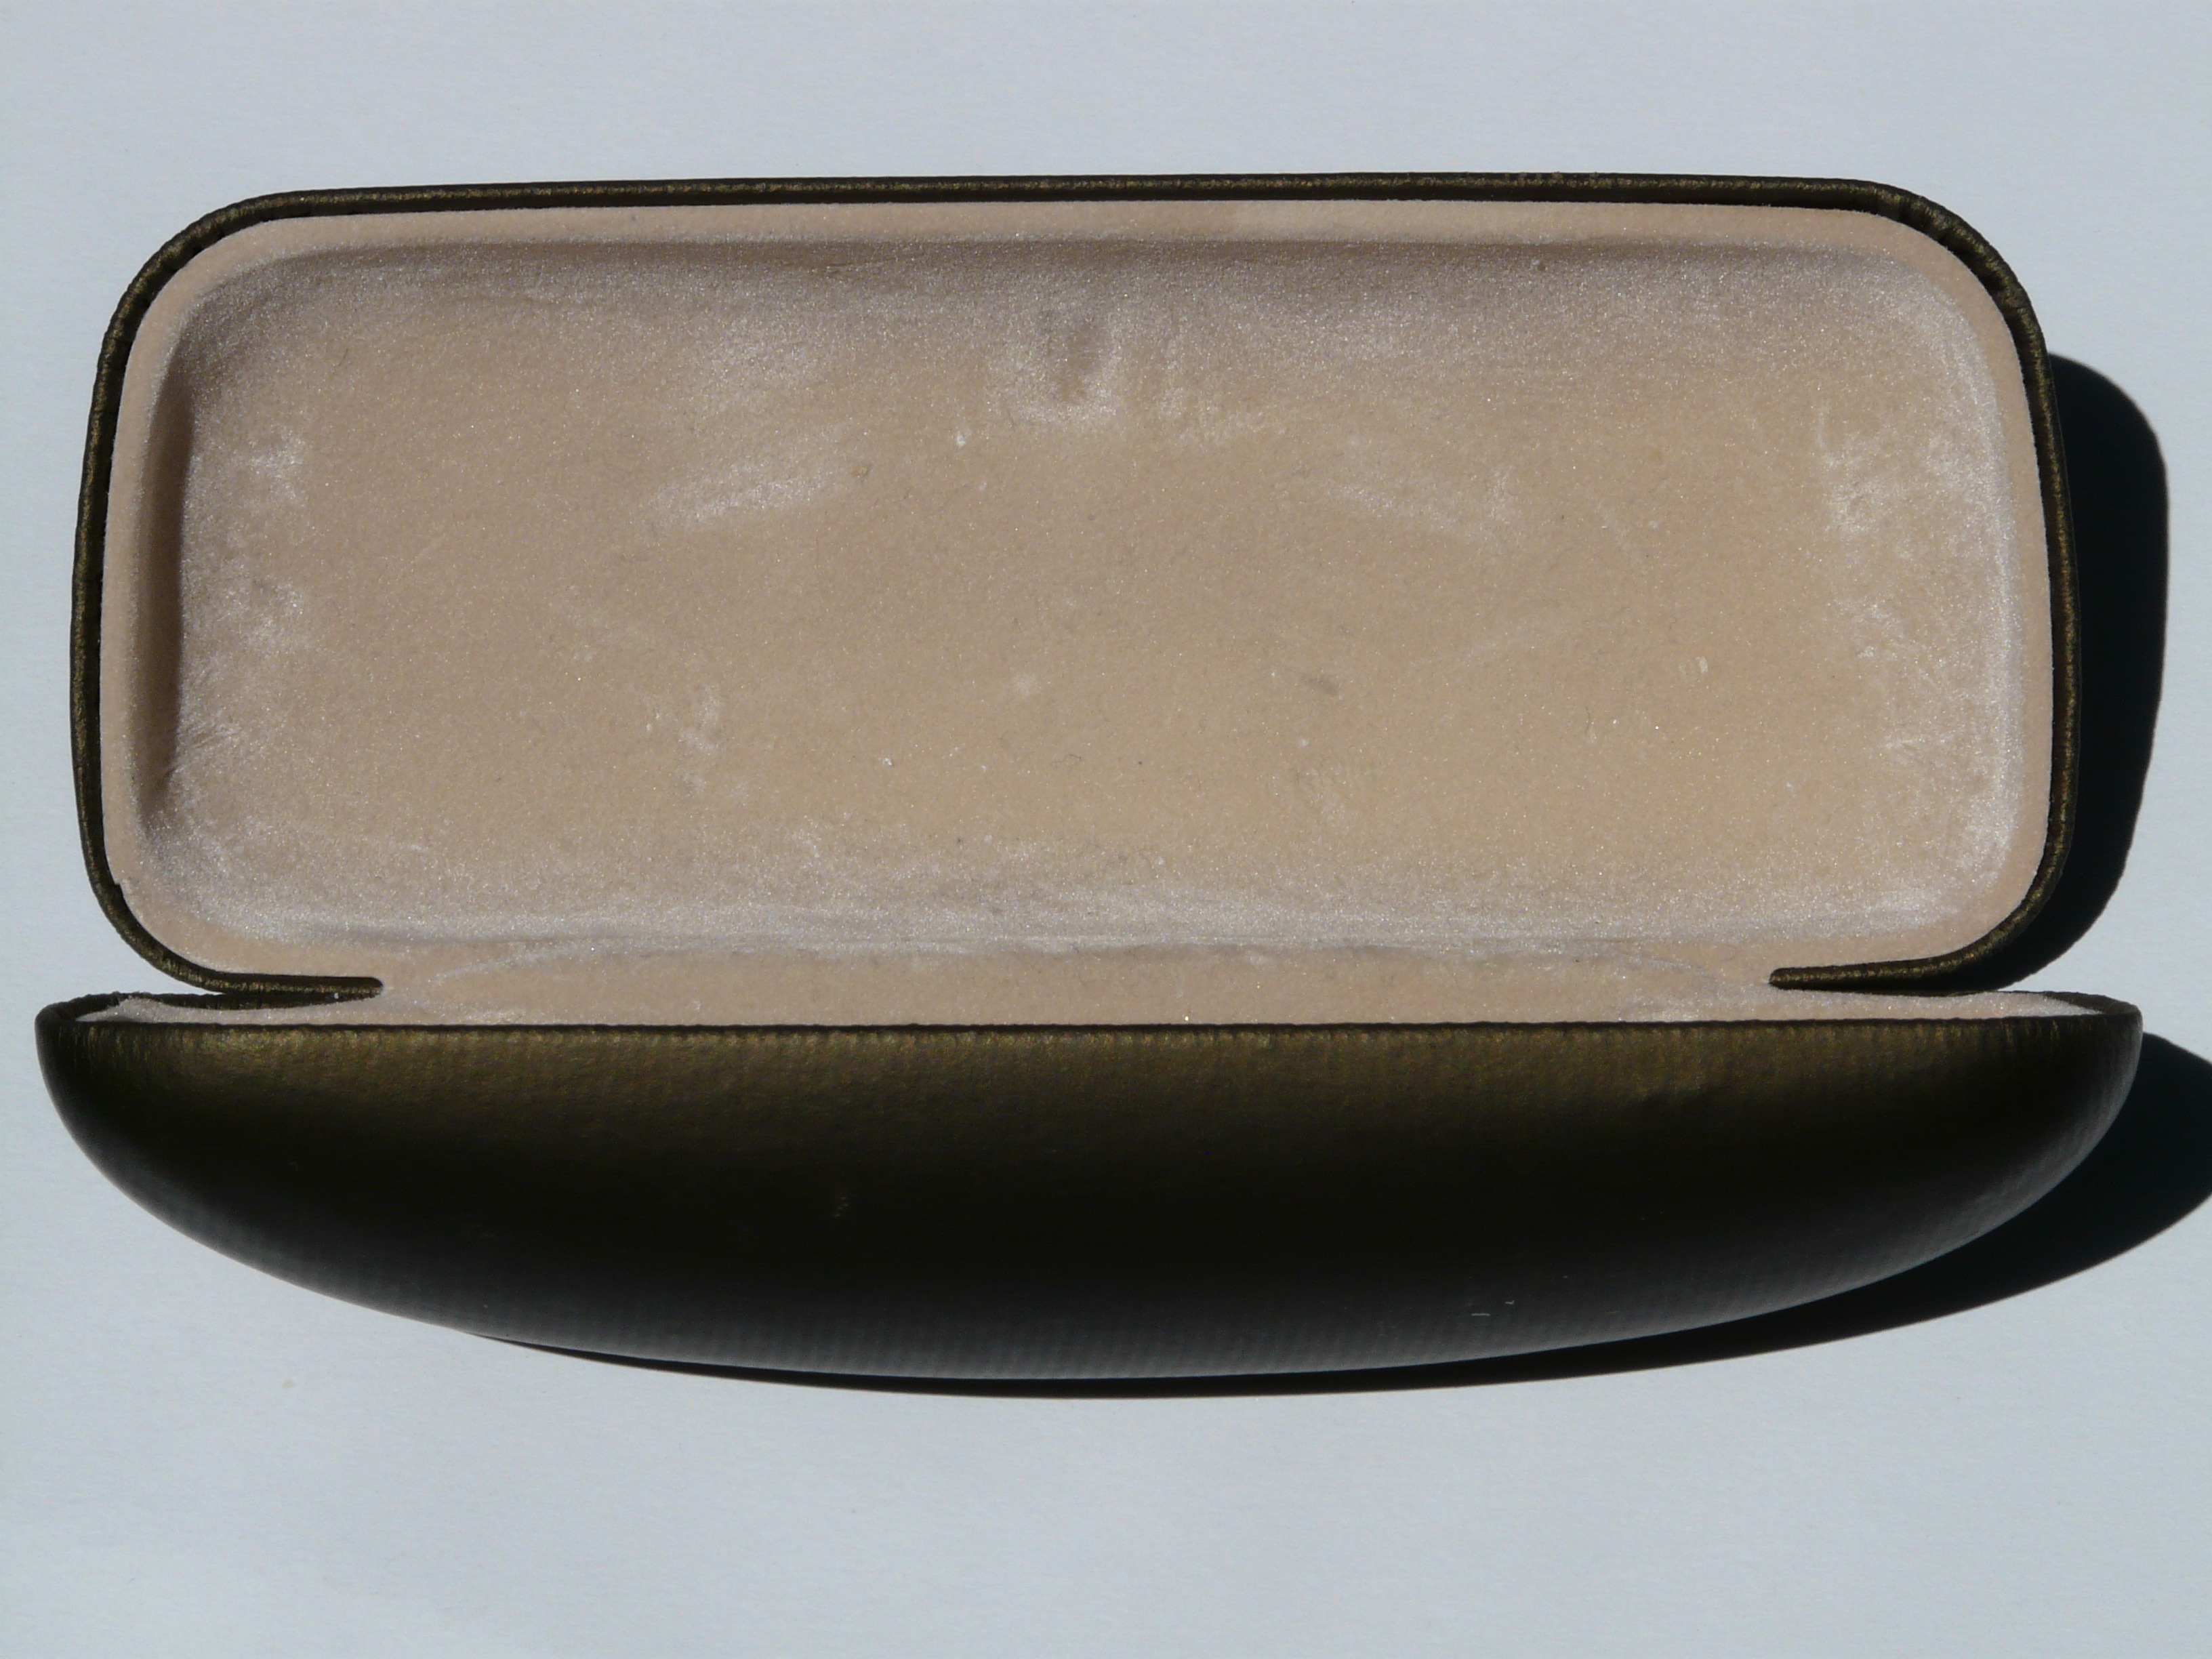
leather, narrow, material, storage, container, case, rectangle, shape, oblong, glasses case, automotive exterior, sheath, pops up